Watt (crater)

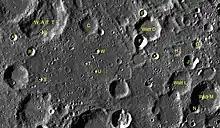
Satellite craters map

Nearby craters of note include Biela to the south-southeast, Rosenberger to the southwest, and the walled plain Janssen to the northwest past Steinheil.